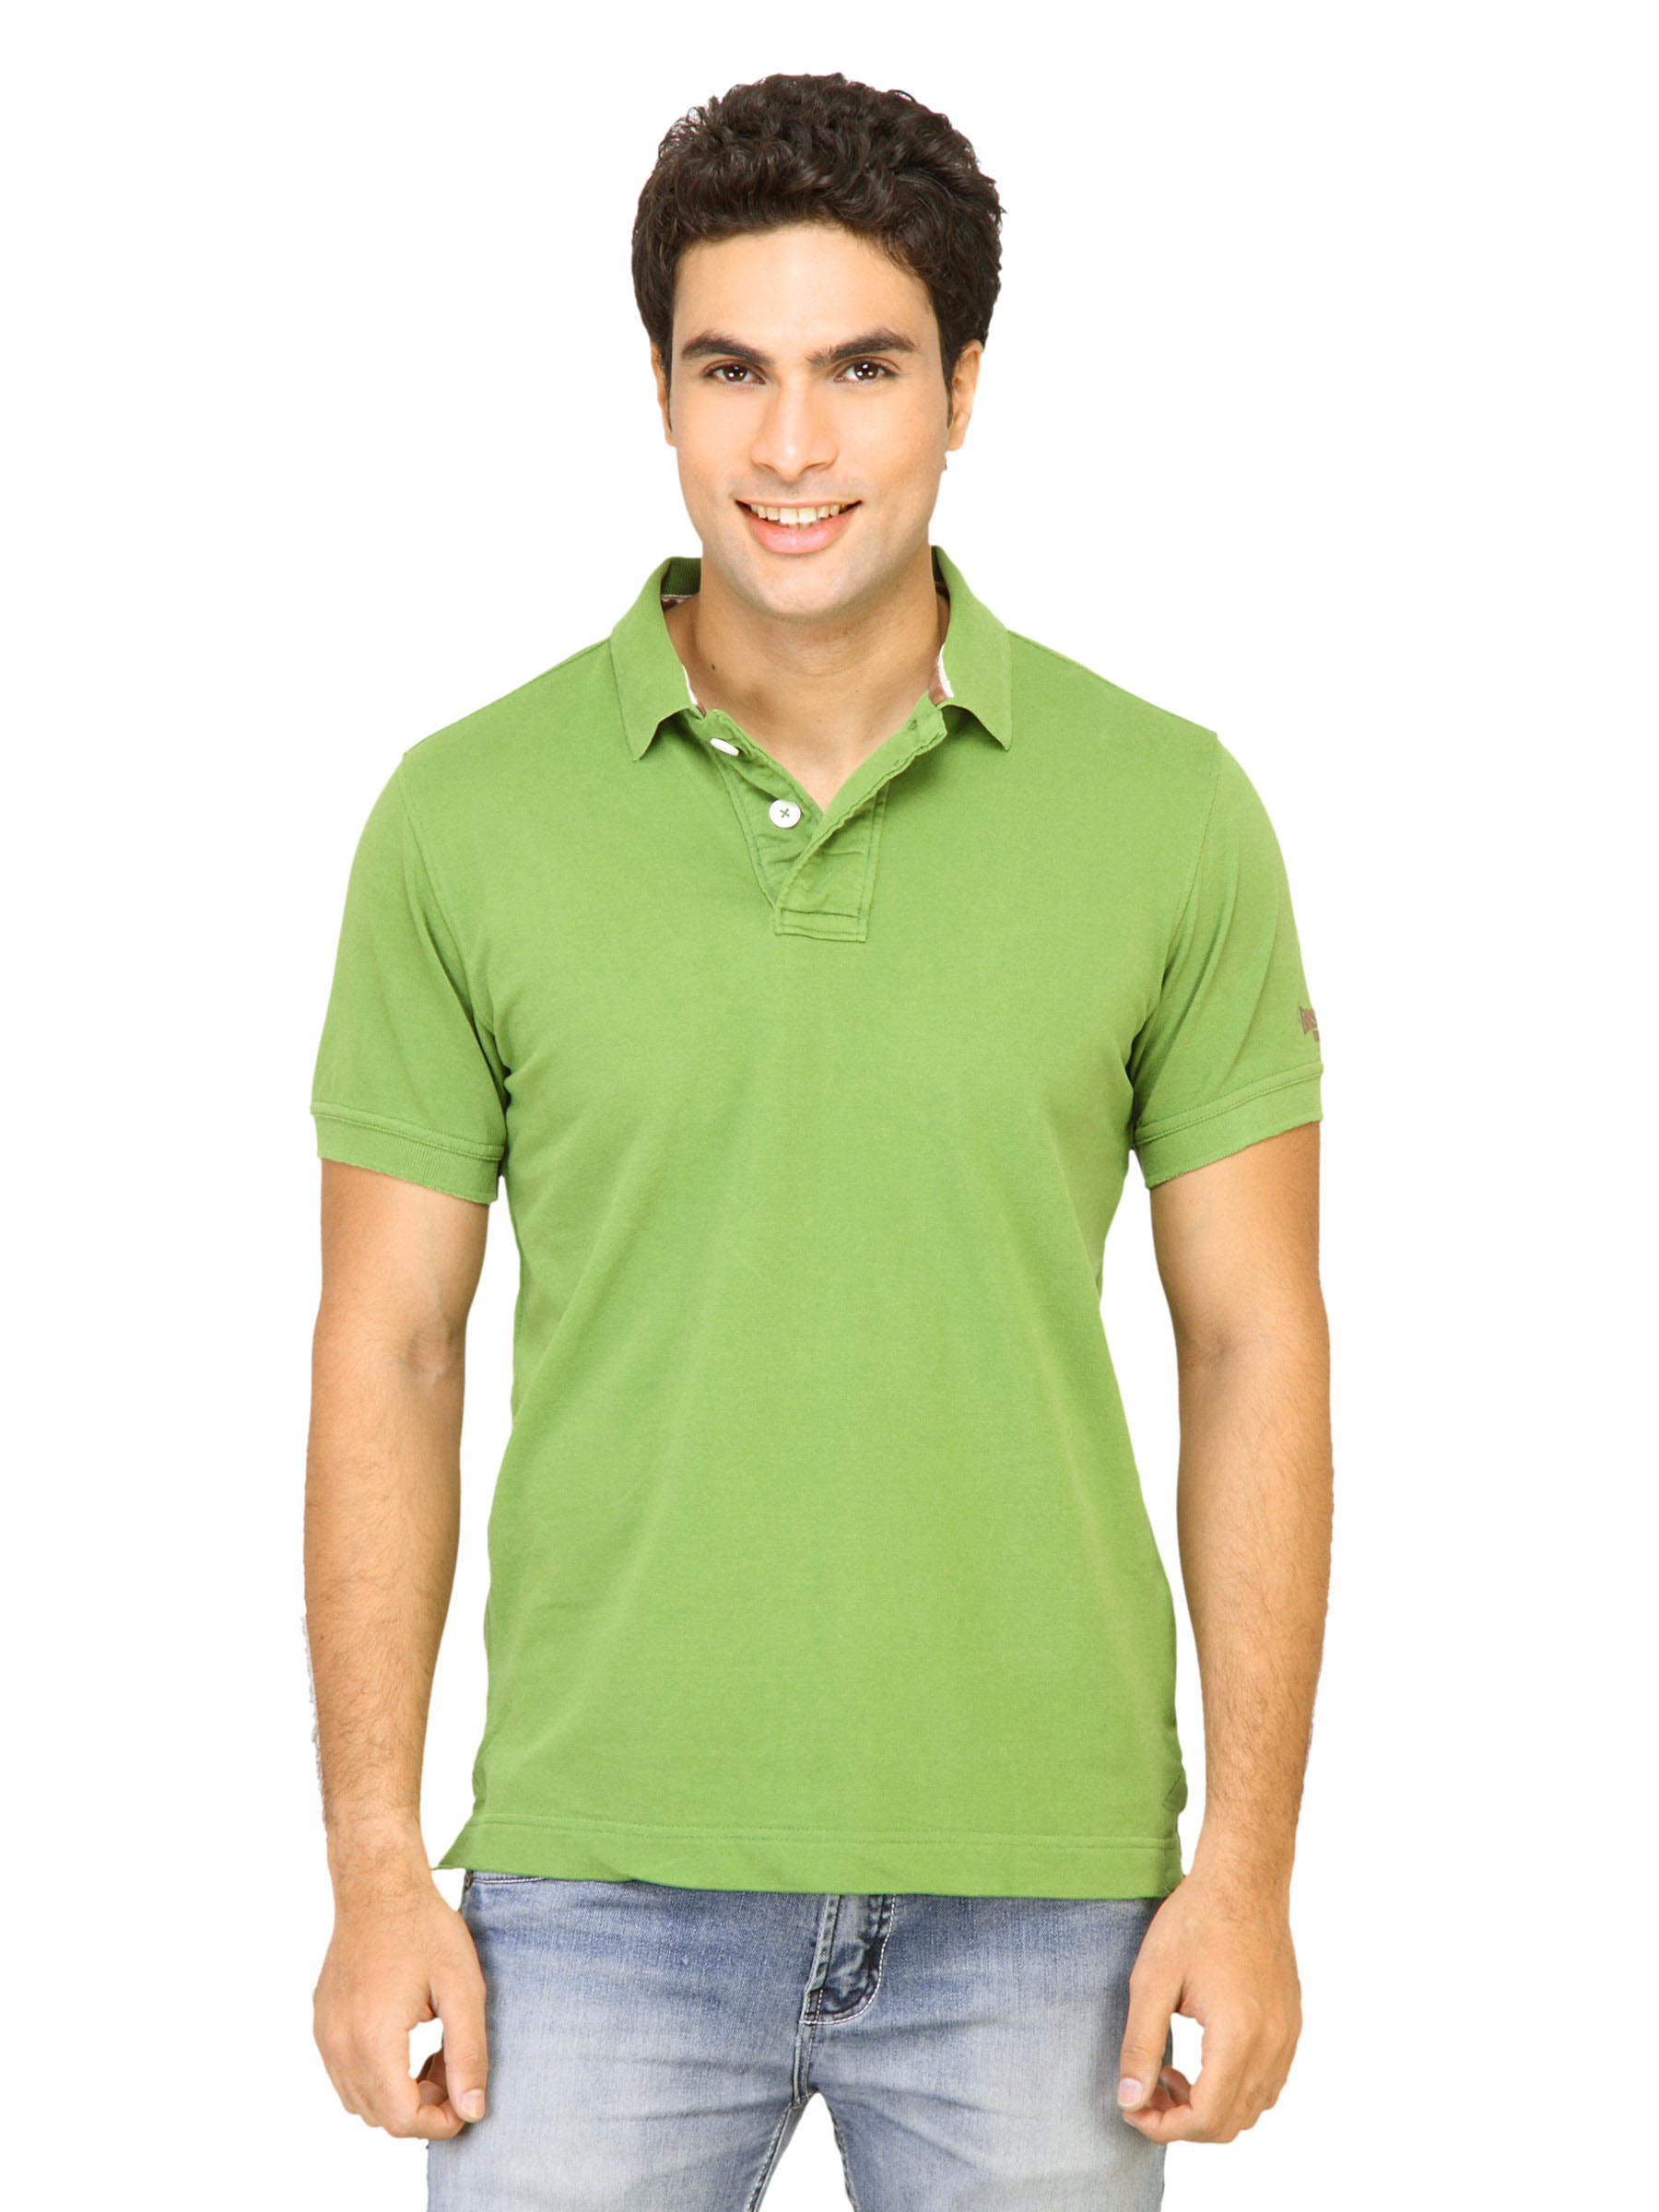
Basics Men Green Polo T-shirt
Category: Apparel / Topwear / Tshirts
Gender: Men
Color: Green
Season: Summer 2015
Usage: Casual